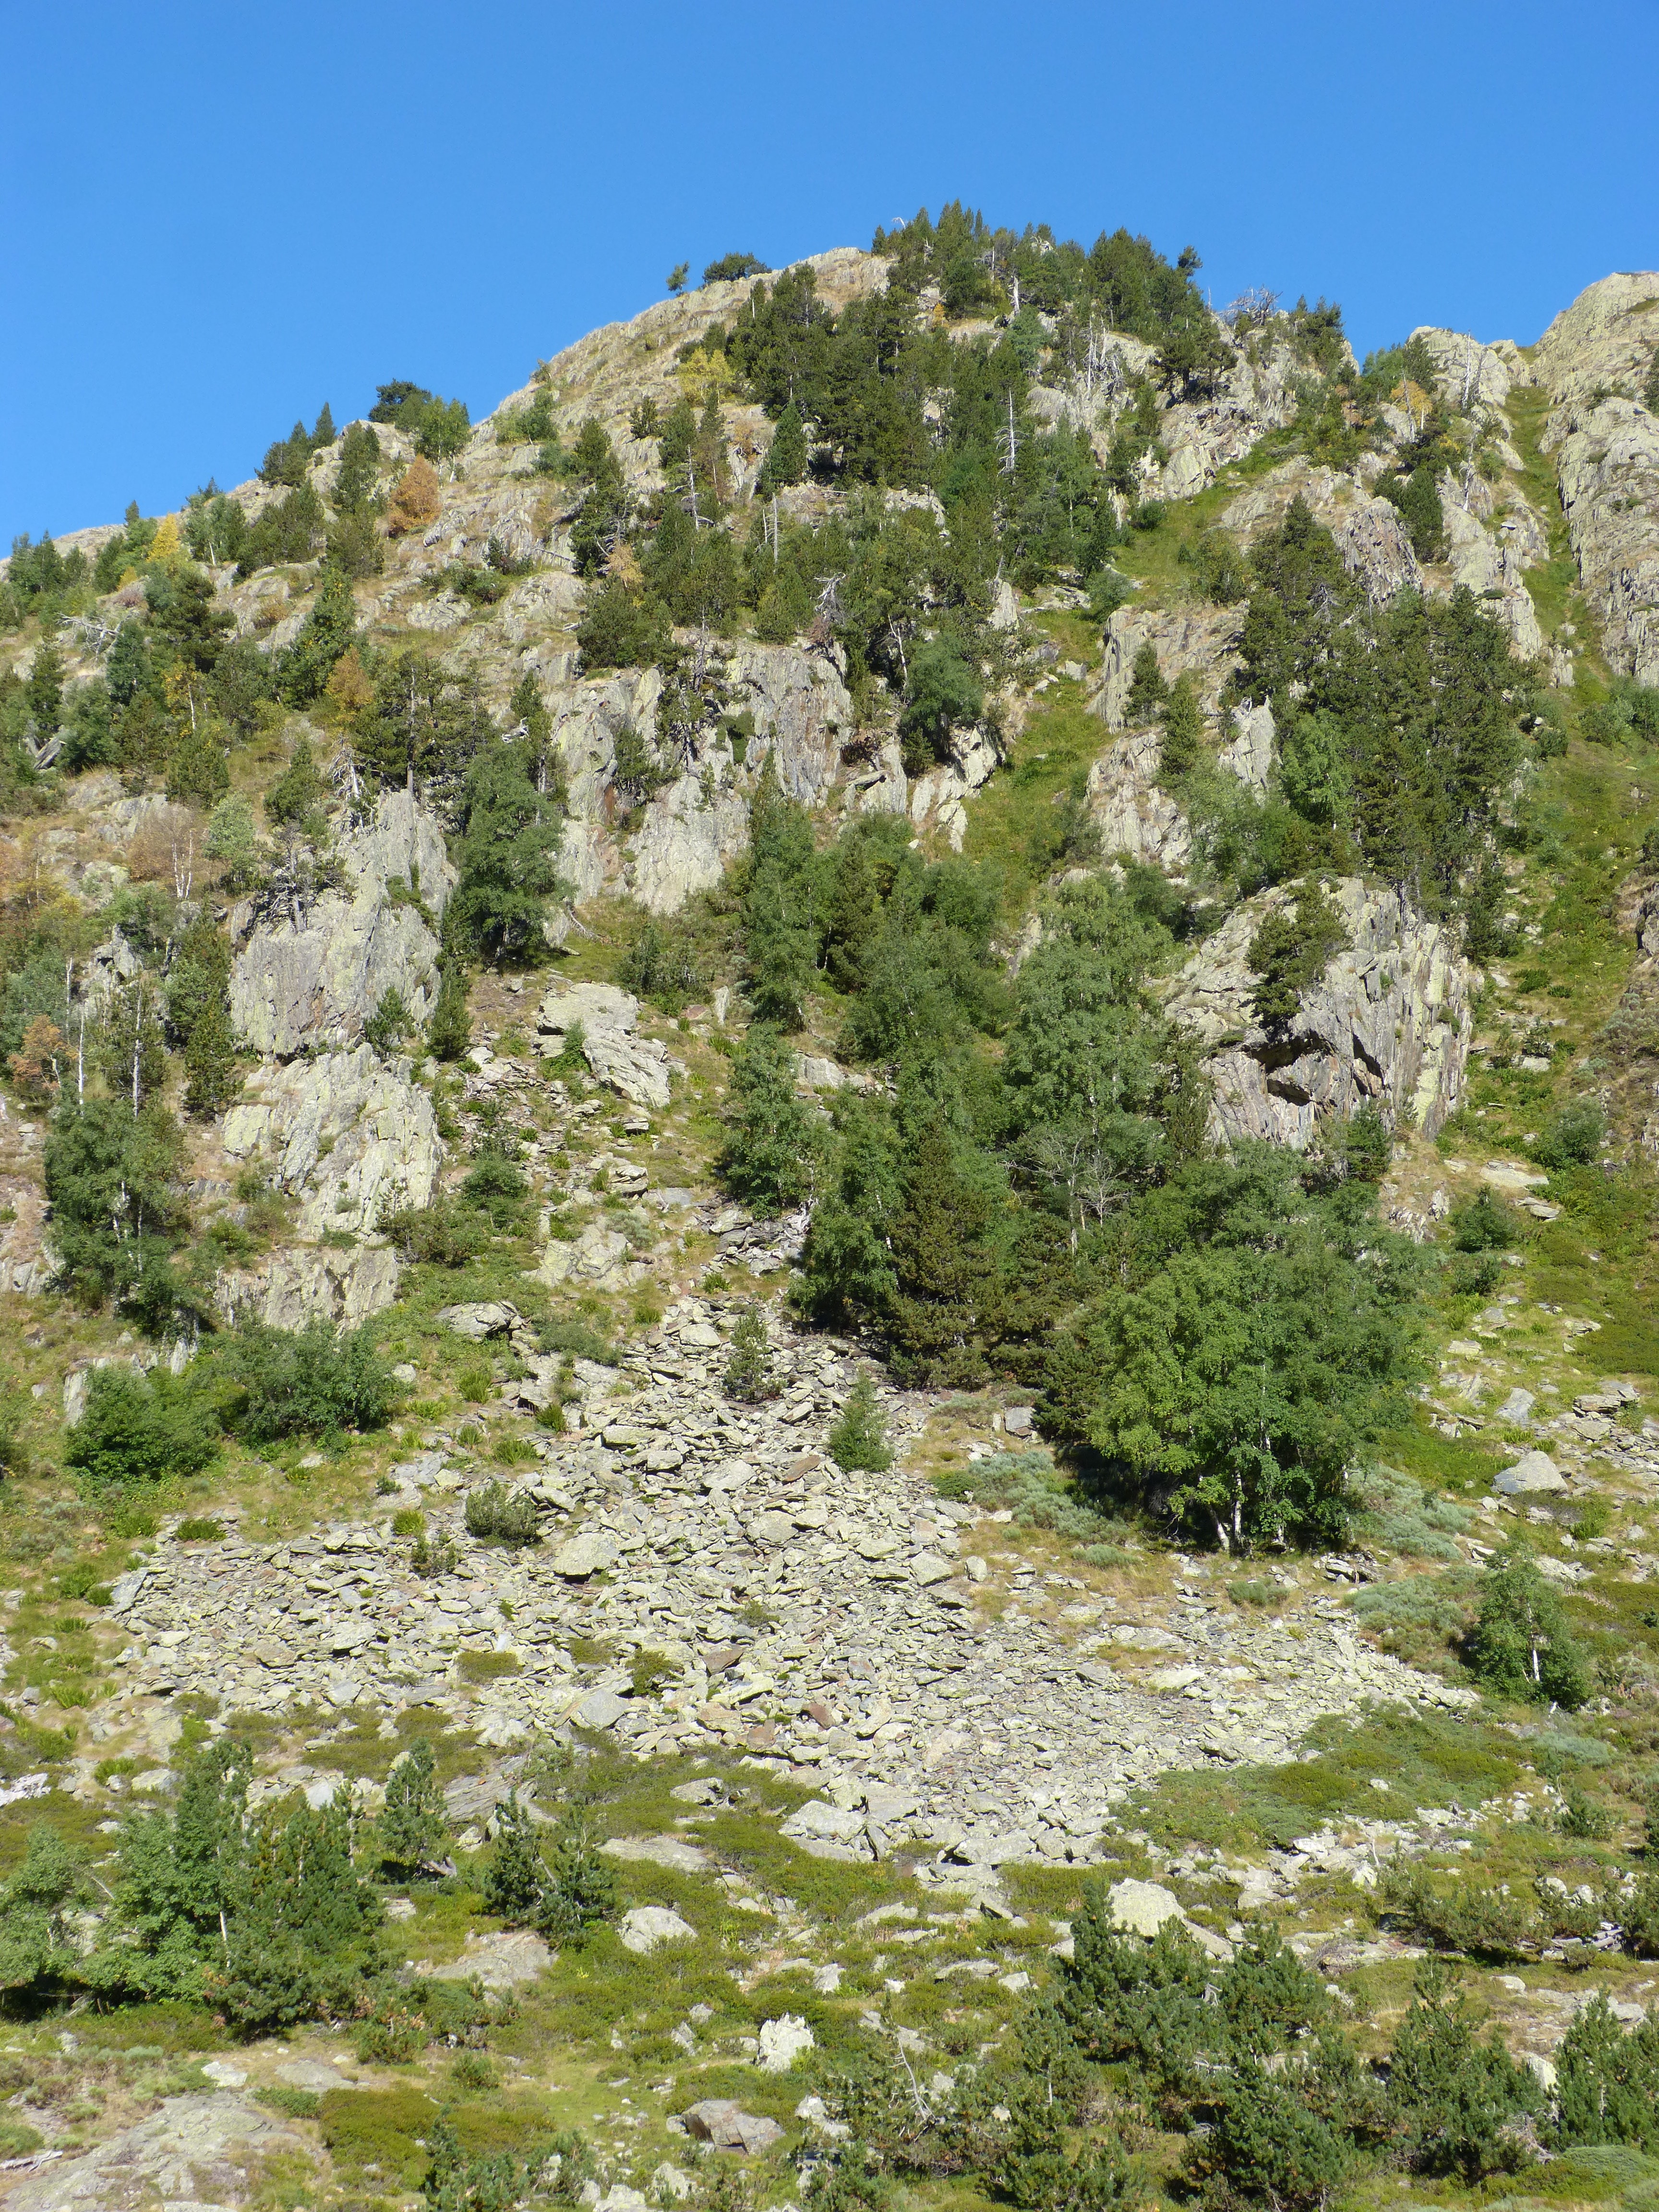
tree, wilderness, mountain, plant, trail, meadow, flower, valley, mountain range, flora, ridge, wildflower, vegetation, shrub, plateau, firs, ecosystem, pyrenees, landform, high mountain, round dish, biome, mountainous landforms, land plant